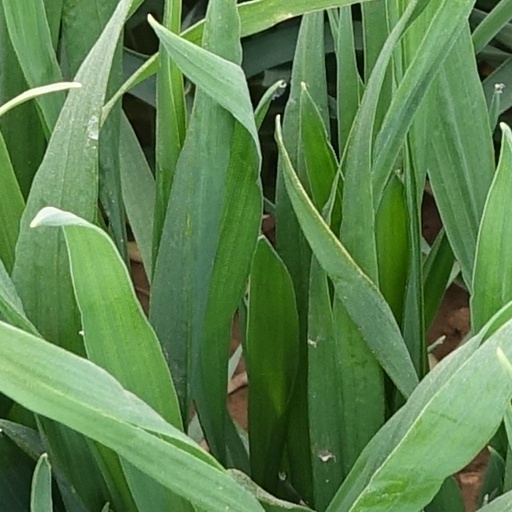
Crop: wheat